The International Socialist (newspaper)

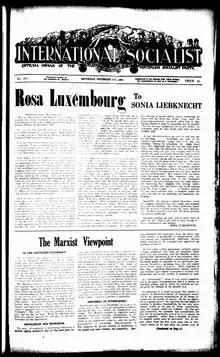
Image from the front page of 27 November 1920 issue with a letter written by Rosa Luxemburg.

The International Socialist was a newspaper published in Sydney, Australia from 1910 to 1920. It has also been published as "International Socialist Review for Australasia".